Botulinum toxin

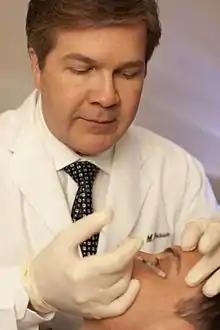
Botulinum toxin being injected in the human face

In cosmetic applications, botulinum toxin is considered relatively safe and effective for reduction of facial wrinkles, especially in the uppermost third of the face. Commercial forms are marketed under the brand names Botox Cosmetic/Vistabel from Allergan, Dysport/Azzalure from Galderma and Ipsen, Xeomin/Bocouture from Merz, Jeuveau/Nuceiva from Evolus, manufactured by Daewoong in South Korea. The effects of botulinum toxin injections for glabellar lines ("11's lines" between the eyes) typically last two to four months and in some cases, product-dependent, with some patients experiencing a longer duration of effect of up to six months or longer. Injection of botulinum toxin into the muscles under facial wrinkles causes relaxation of those muscles, resulting in the smoothing of the overlying skin. Smoothing of wrinkles is usually visible three to five days after injection, with maximum effect typically a week following injection. Muscles can be treated repeatedly to maintain the smoothed appearance.